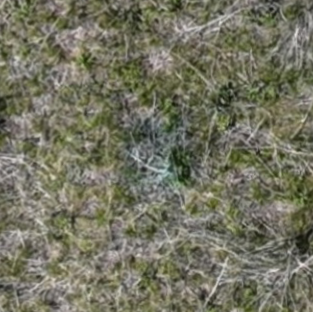
Month: may
Dye color: blue
Dye concentration: low